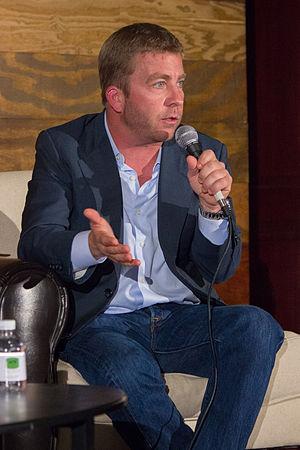
Peter Billingsley est un acteur, producteur, monteur, réalisateur et scénariste américain né le 16 avril 1971 à New York, New York.